James Brolin

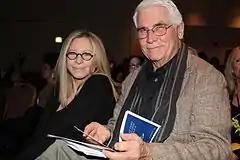
Brolin with Barbra Streisand (2013)

In 1966, Brolin married Jane Cameron Agee, a wildlife activist and aspiring actress at Twentieth Century Fox, 12 days after they first met. The couple had their first child, Josh, in 1968, and a second child in 1972. They were divorced in 1984. Josh said on the October 14, 2008, episode of the "Late Show with David Letterman" that his parents met on the TV series "Batman", where his mother was assistant casting director.